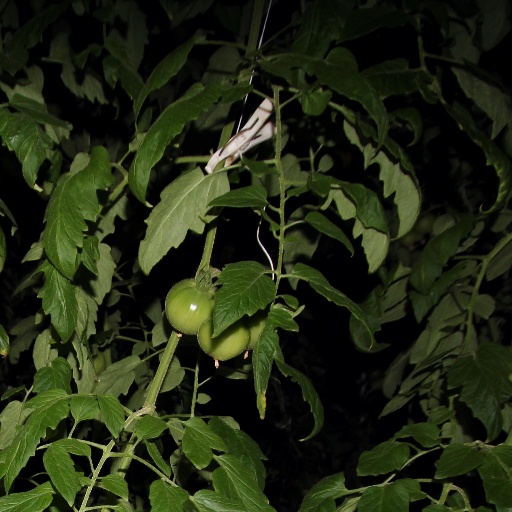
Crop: tomato